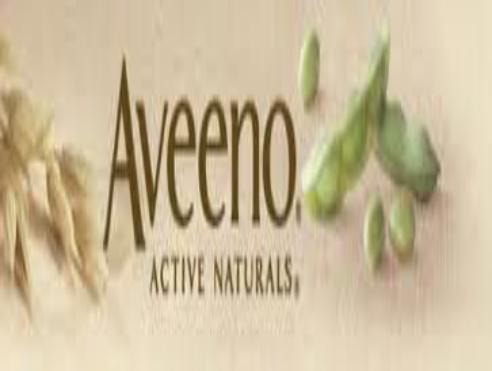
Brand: Aveeno
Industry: Necessities